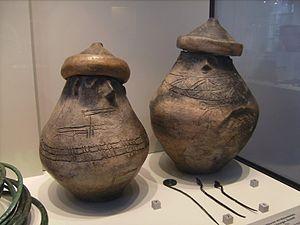
La préhistoire et la protohistoire de la Pologne peuvent être retracées depuis la première apparition des espèces Homo sur le territoire de la Pologne moderne, jusqu'à la création de l'État polonais au Xᵉ siècle après J.C., une période d'environ 500 000 ans.
L'urne biconique est un des types d'une urne cinéraire étrusque, typique des productions de la culture villanovienne des XIᵉ et VIIIᵉ siècles av. J.-C., du début de l'âge du fer.
La culture poméranienne ou culture des urnes à face pomérélienne est une culture archéologique de l'âge du fer, originaire de certaines parties de la région située au sud de la mer Baltique, à partir du 7ème siècle avant J.C. jusqu'au 3ᵉ siècle avant J.C., qui a finalement couvert la plupart de la Pologne actuelle.